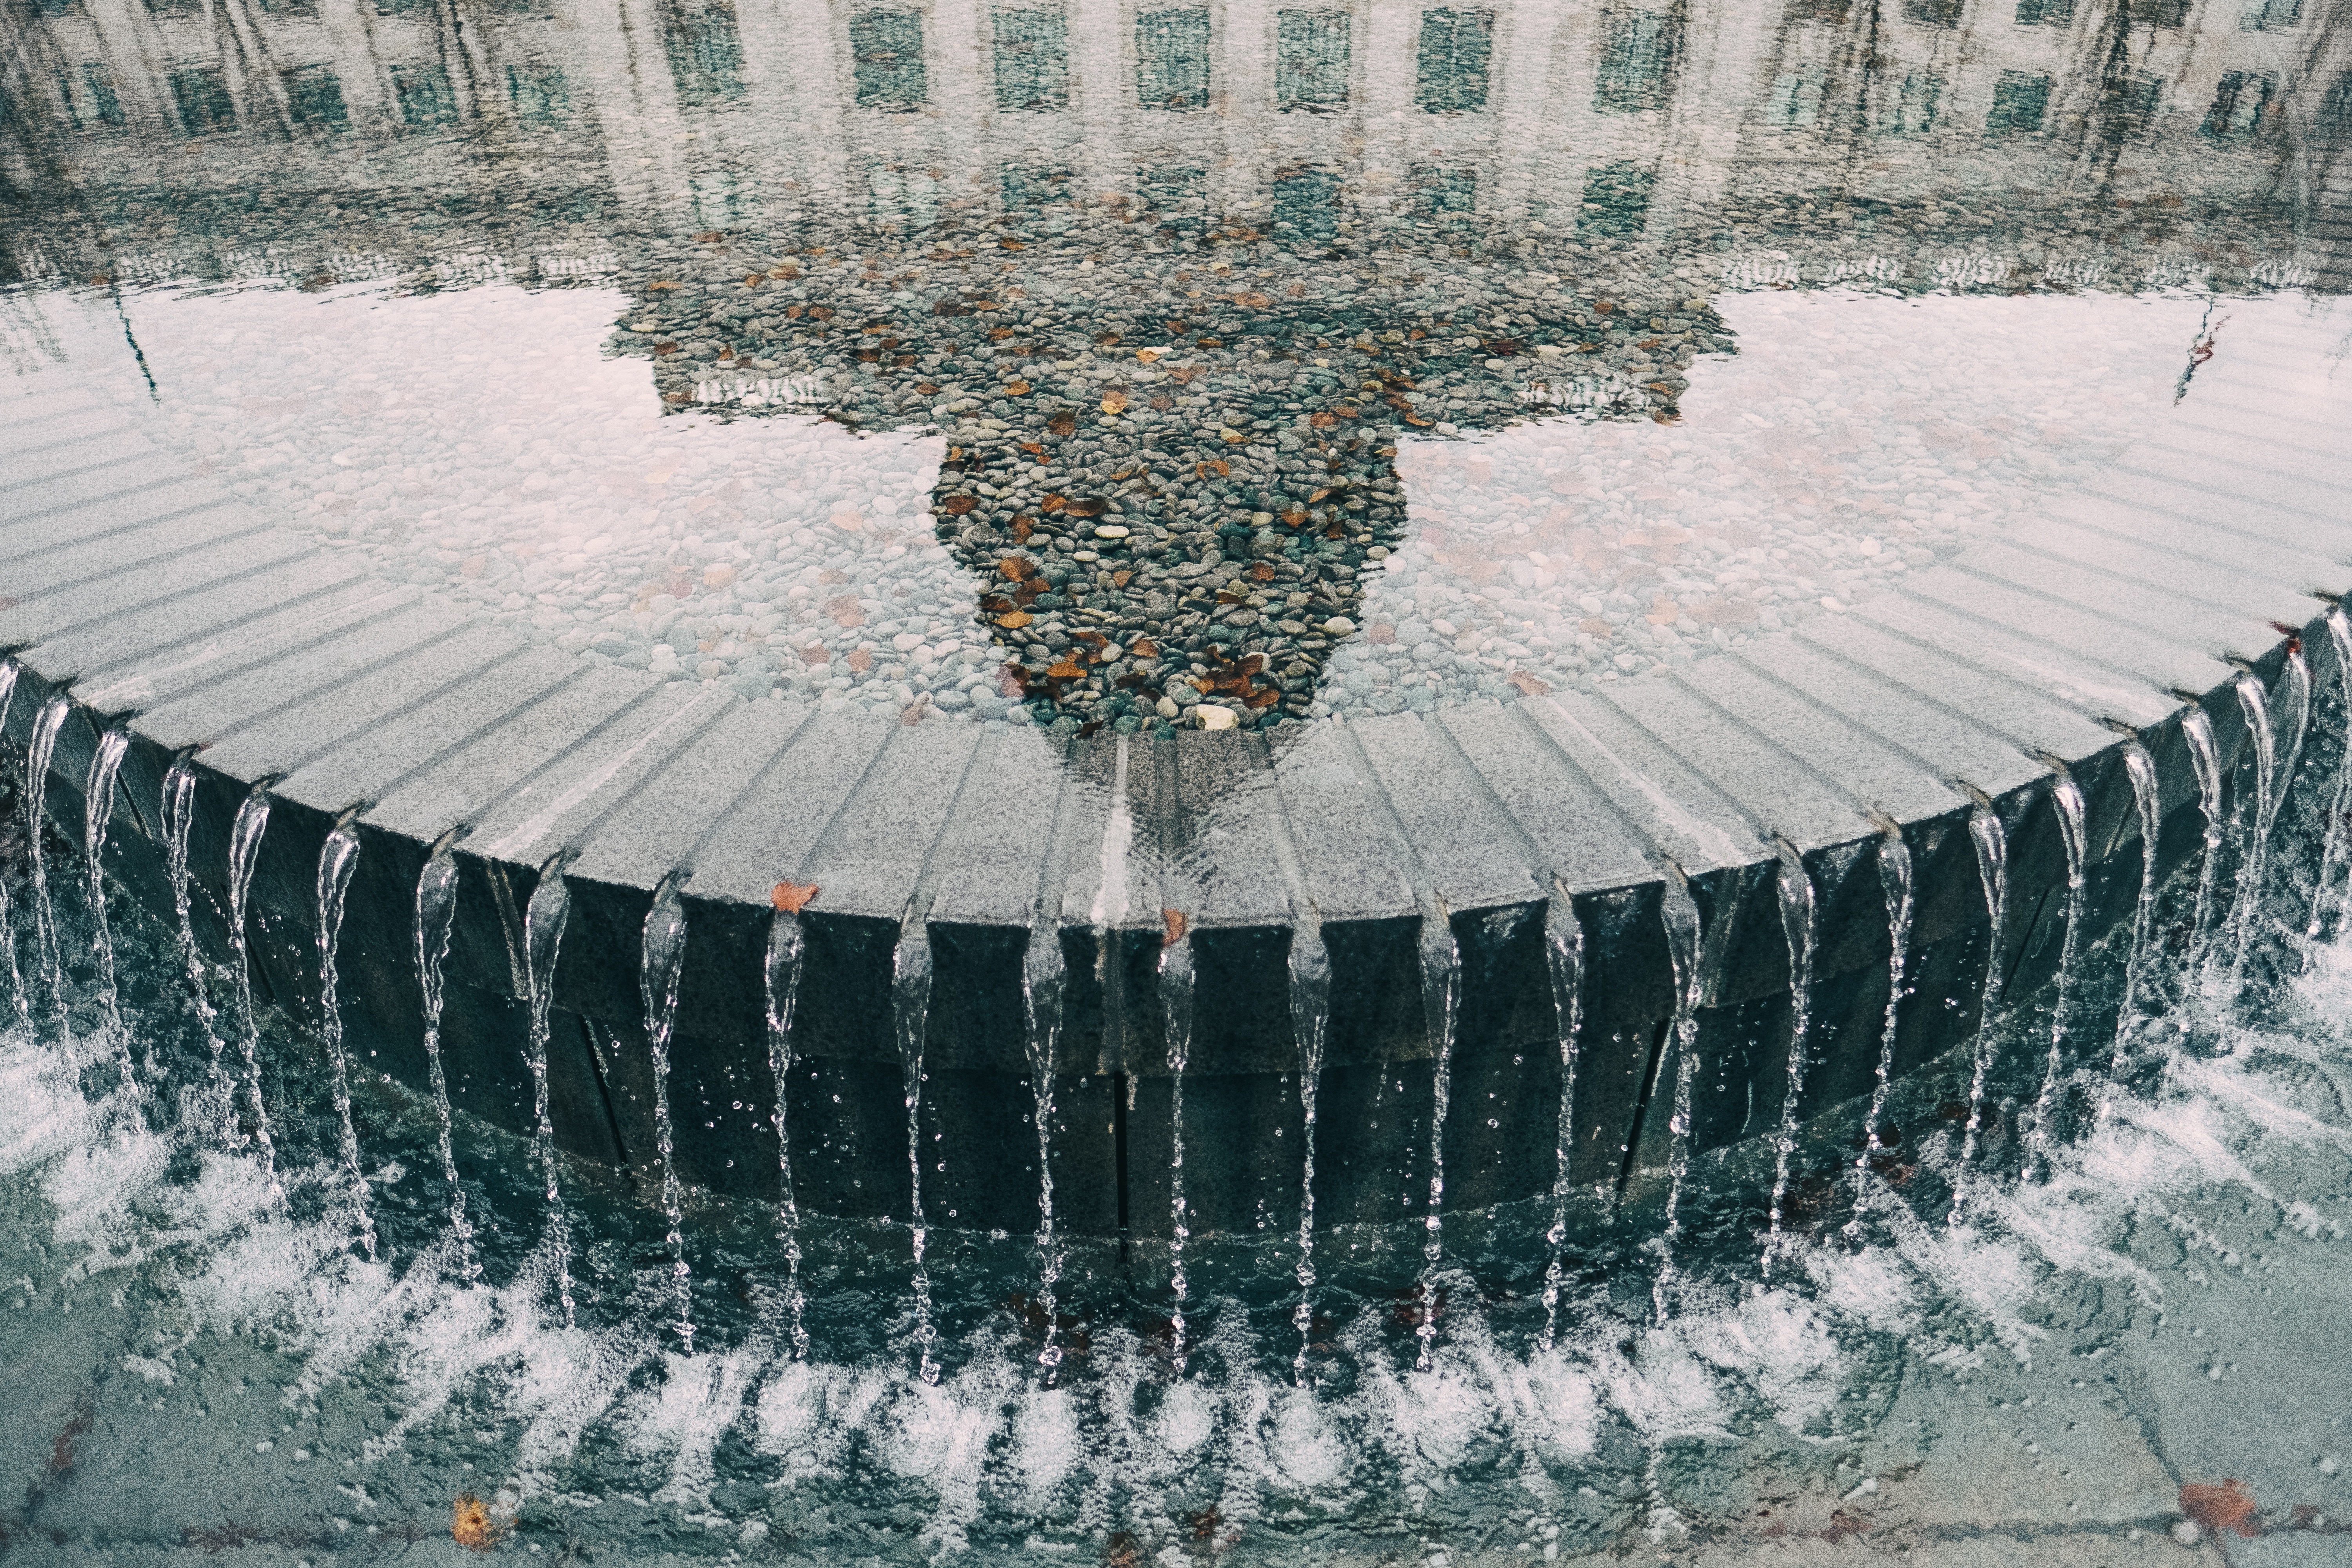
water, snow, structure, city, reflection, stadium, arena, amphitheatre, fountain, shape, water feature, aerial photography, sport venue